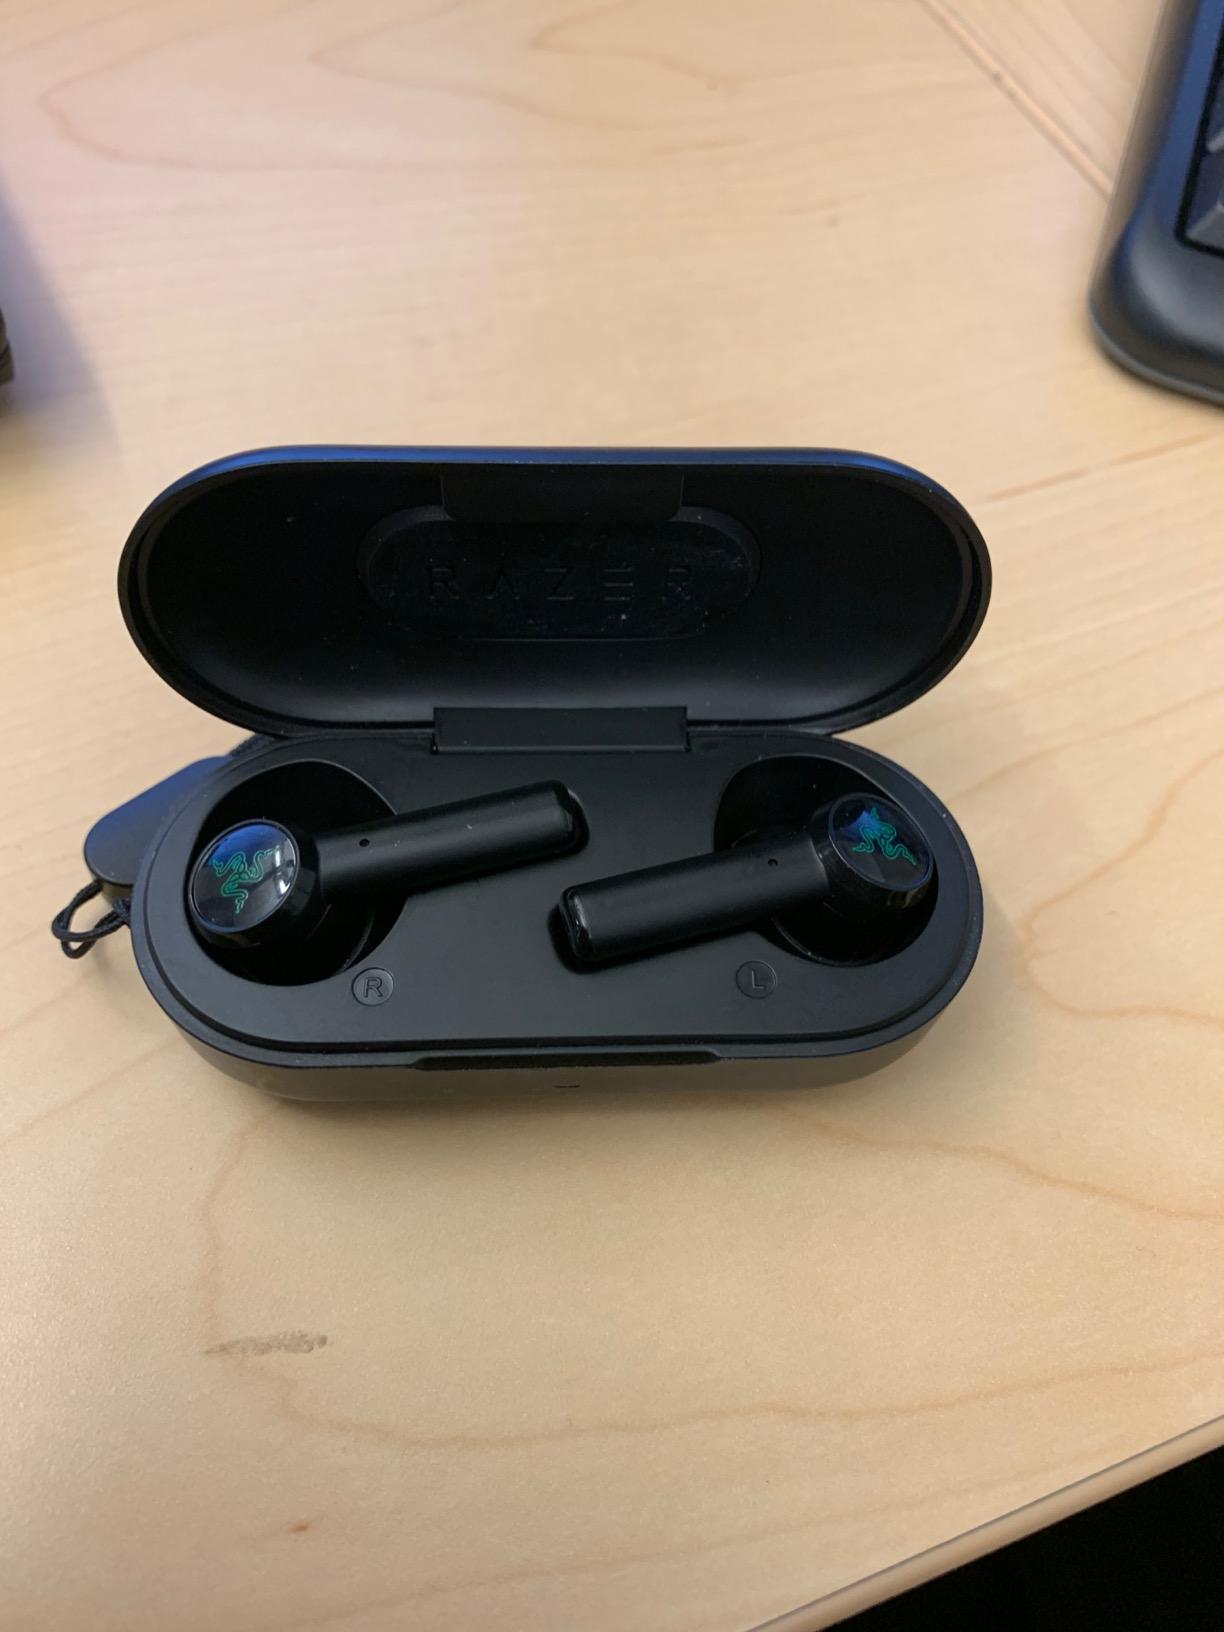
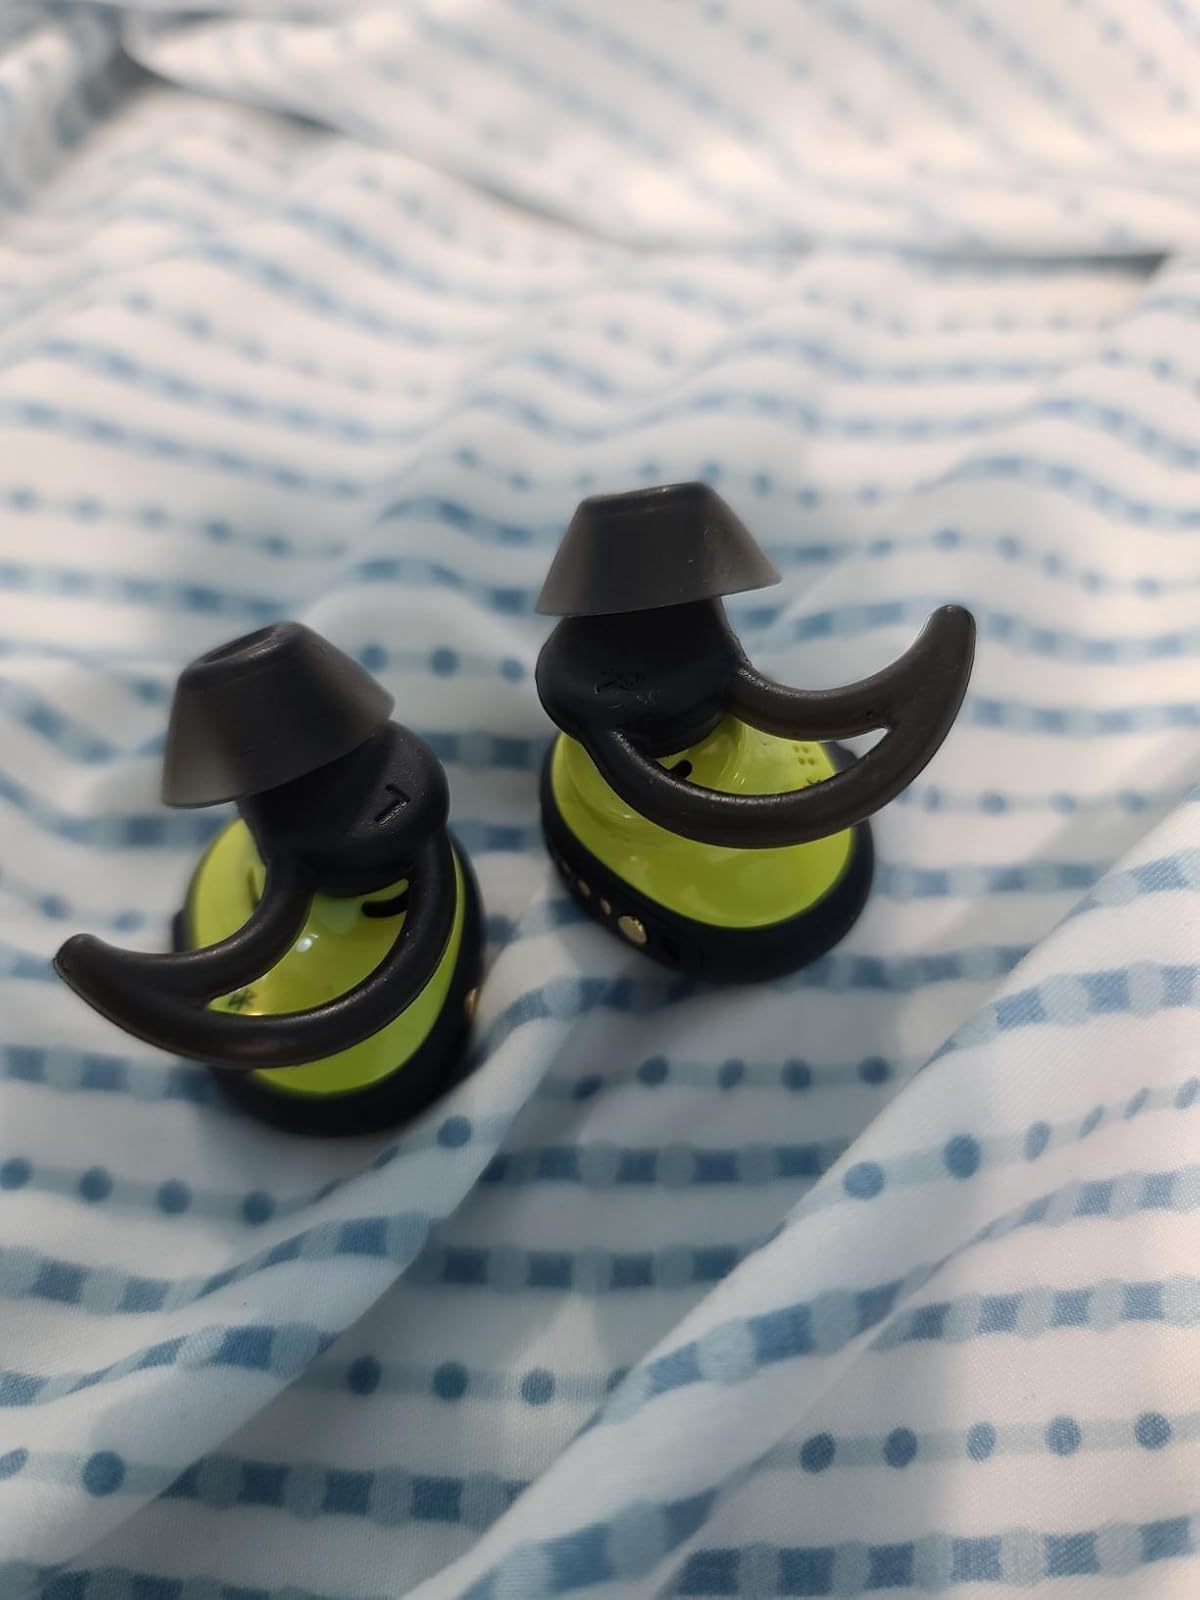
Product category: earbuds
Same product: no